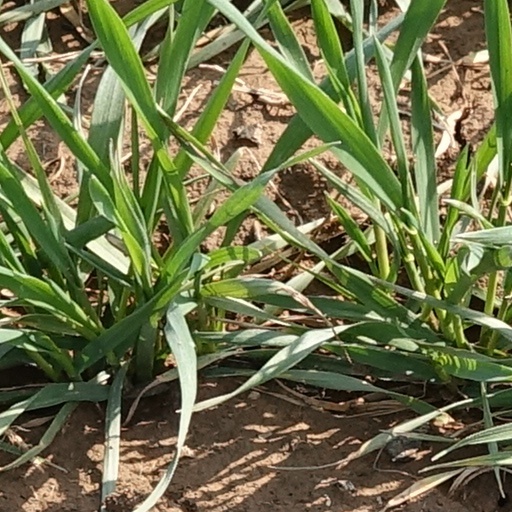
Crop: wheat